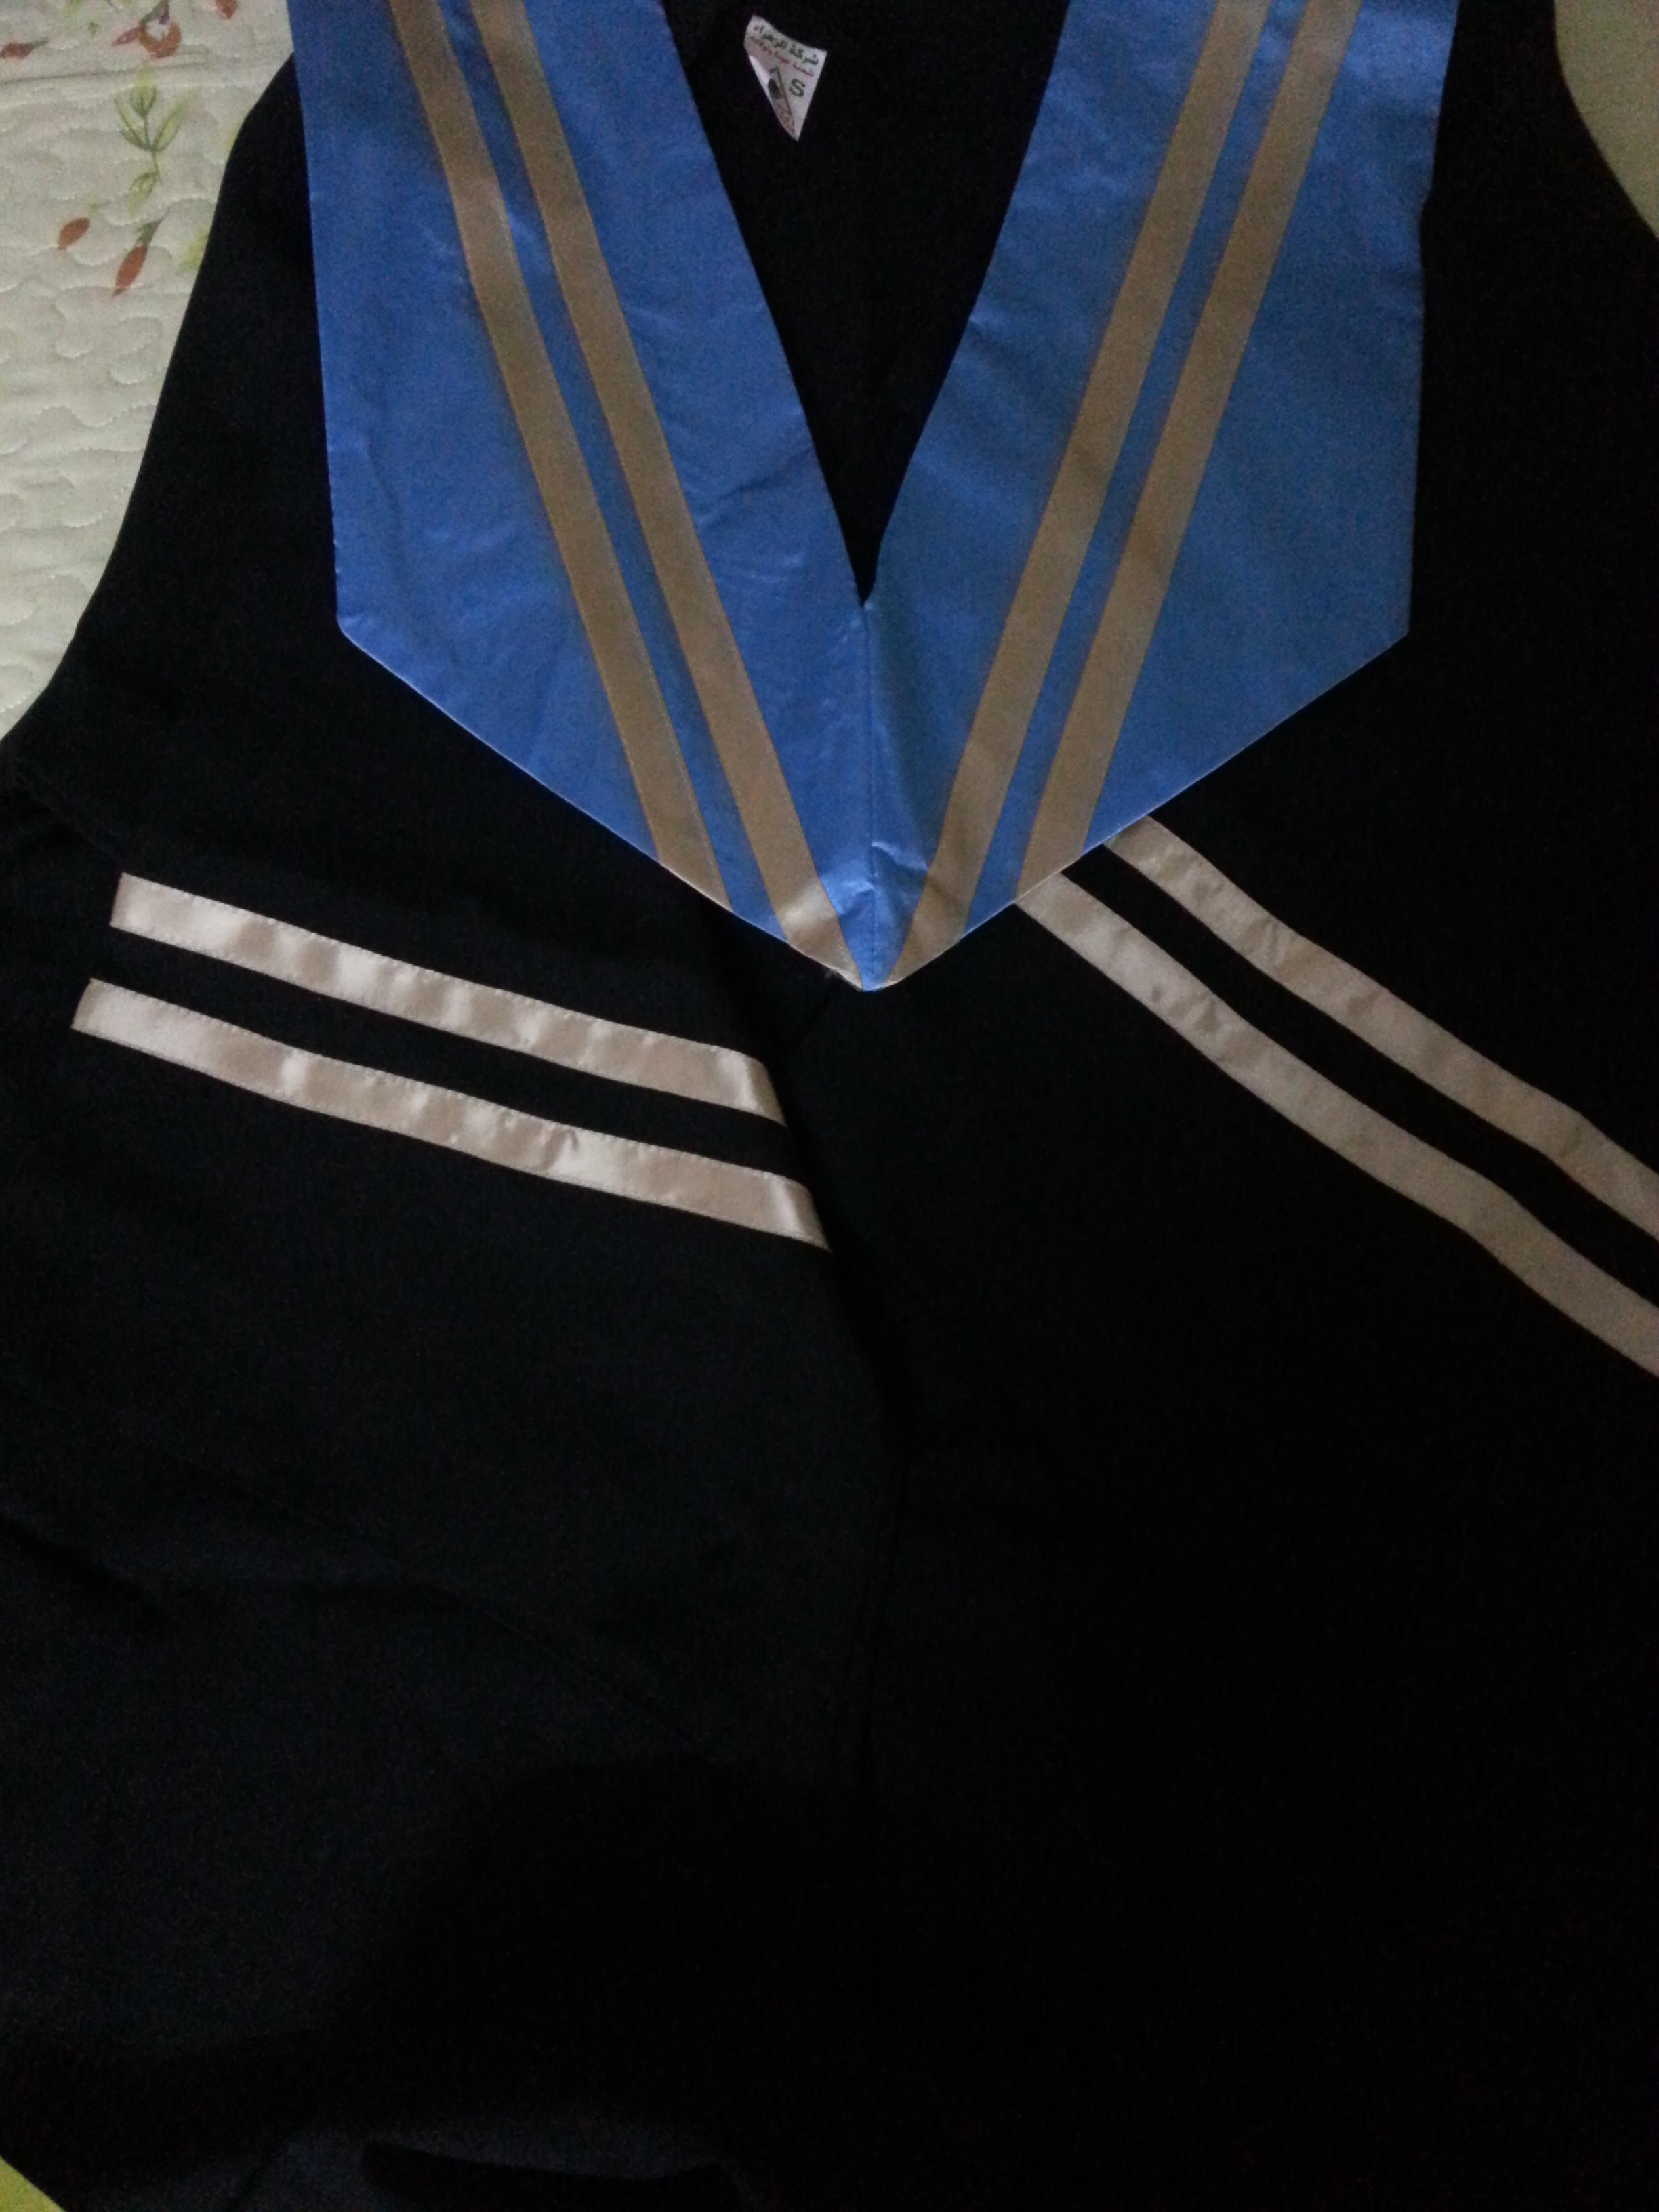
pattern, blue, clothing, black, outerwear, design, costume, t shirt, formal wear